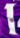
Number: 1